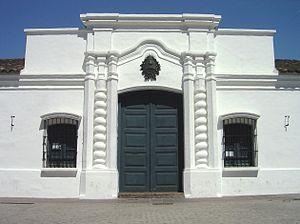
Le Congrès de Tucumán était une assemblée législative et constituante des Provinces Unies du Río de la Plata, qui se réunit entre 1816 et 1820, d’abord dans la ville de San Miguel de Tucumán, ensuite dans la capitale Buenos Aires. Elle fut appelée à siéger alors que le pouvoir, incarné par un Directoire unipersonnel secondé d’un comité législatif restreint, était confronté à un double contexte conflictuel : d’anarchie interne d’une part, provoquée par les tendances centrifuges des provinces dites de l’intérieur, sous la domination de caudillos locaux, et d’autre part de tentatives de reconquête du territoire par les royalistes espagnols. De cette assemblée, l’histoire argentine retiendra en particulier qu’elle sanctionna en 1816 la Déclaration d’indépendance de l’Argentine et qu’elle rédigea la Constitution unitaire de 1819.
Cet article recense les monuments historiques de la province de Tucumán, en Argentine.